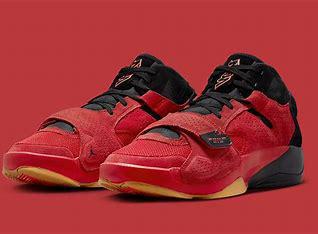
Brand: Jordan
Model: Zion 2